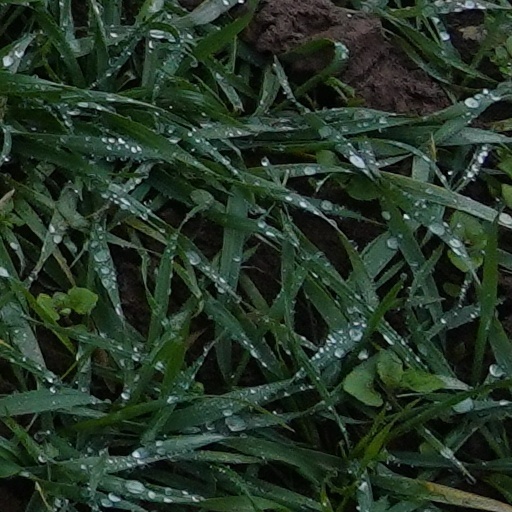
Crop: wheat